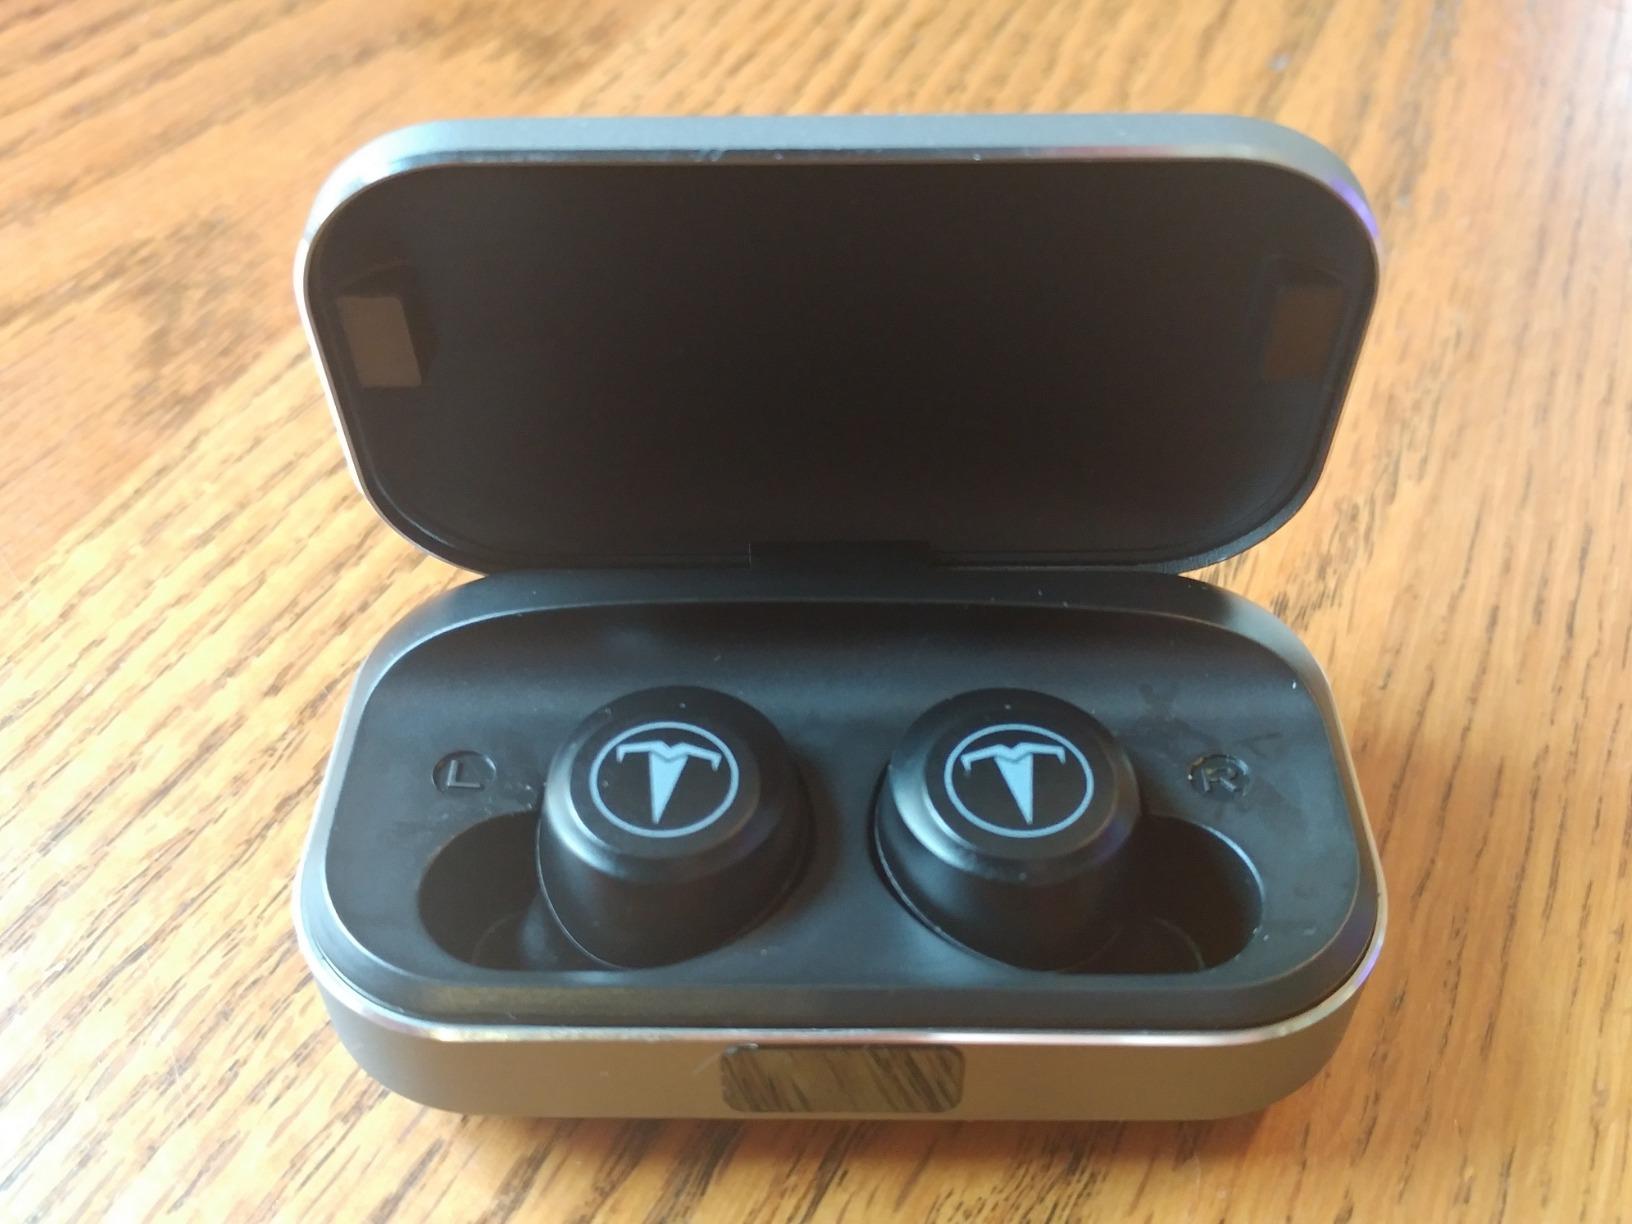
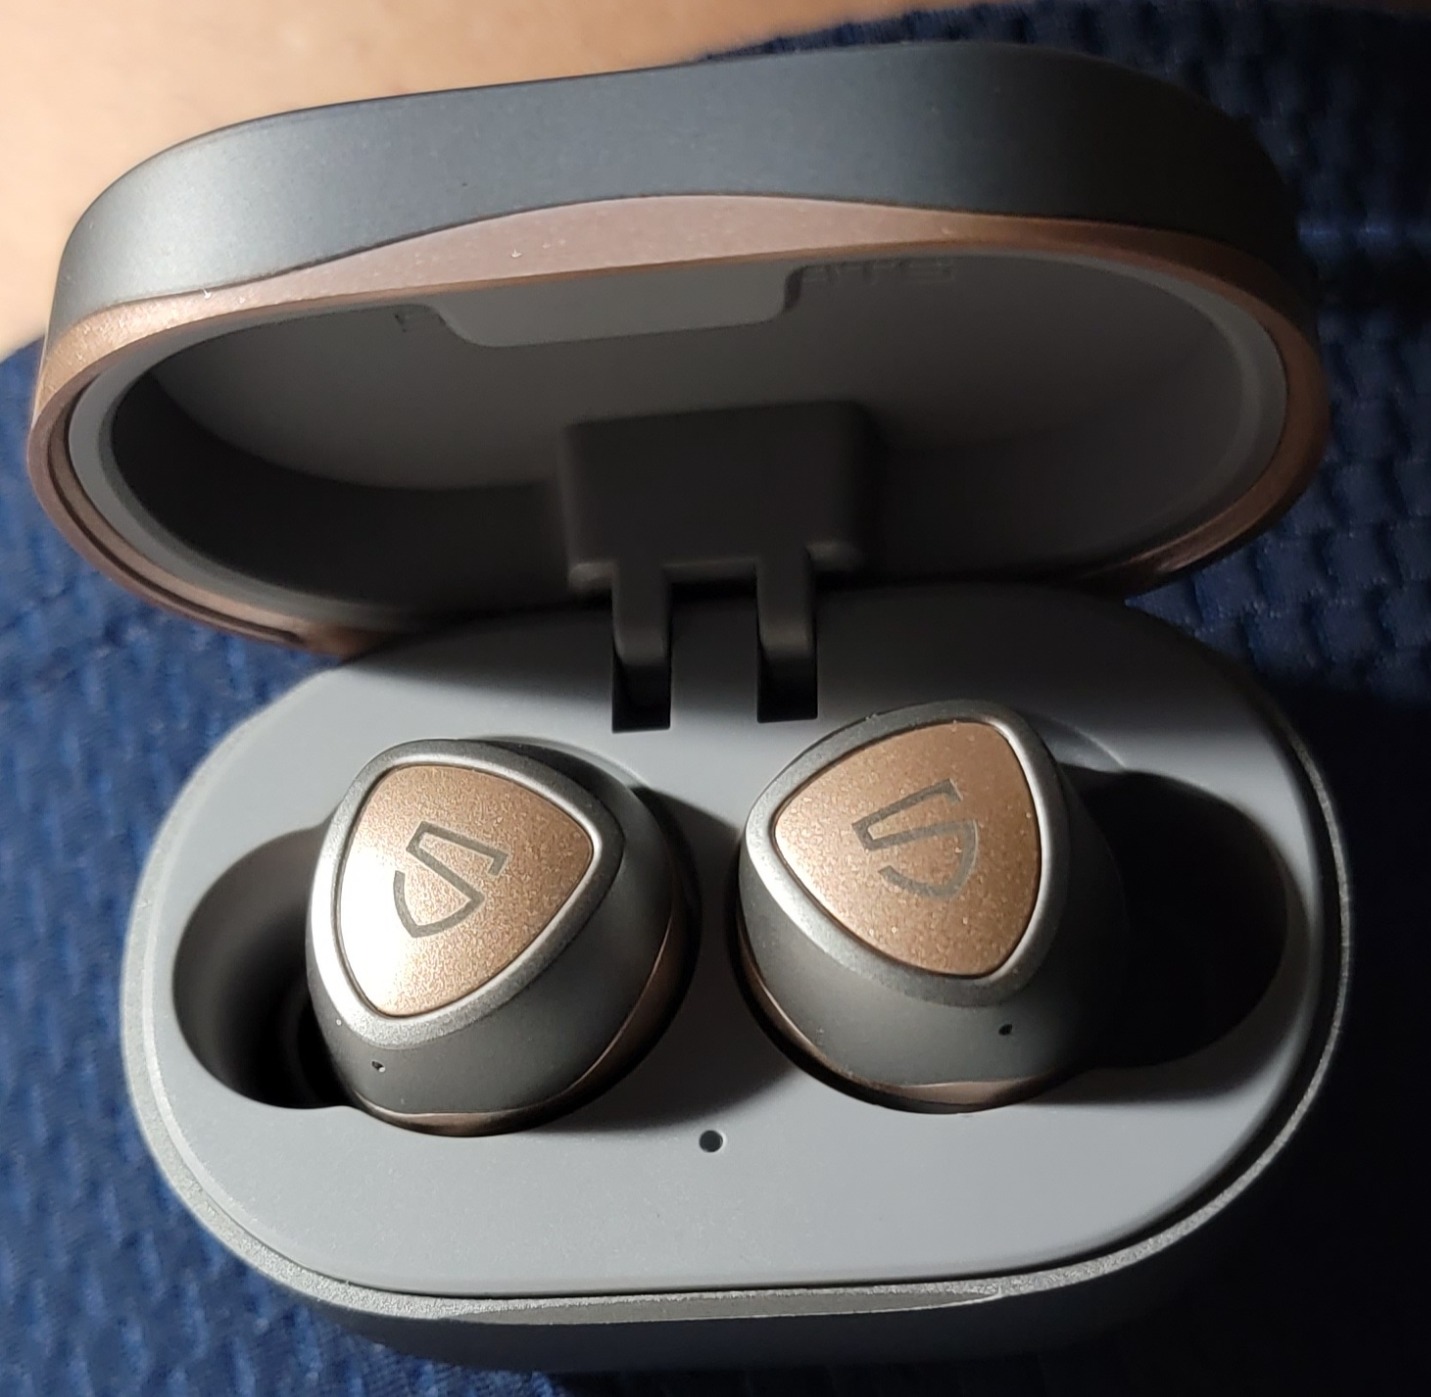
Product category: earbuds
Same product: no